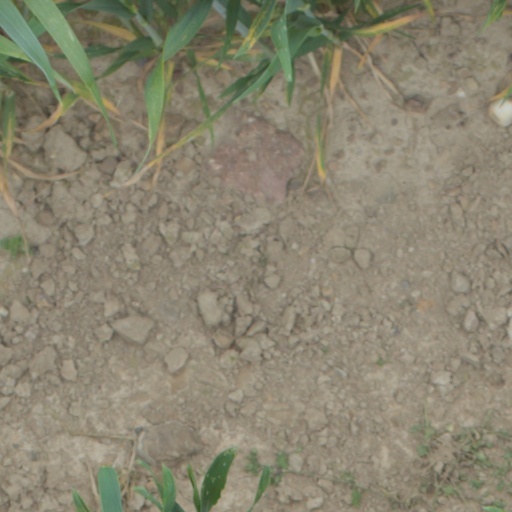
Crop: wheat